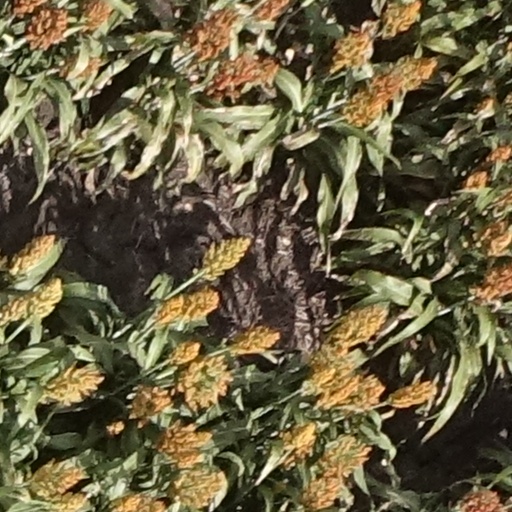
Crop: sorghum